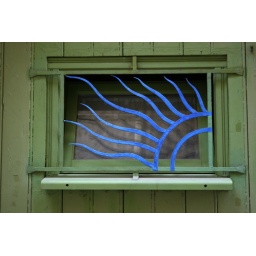
Grille on a wooden door in the beautiful southern French city of Pezenas.